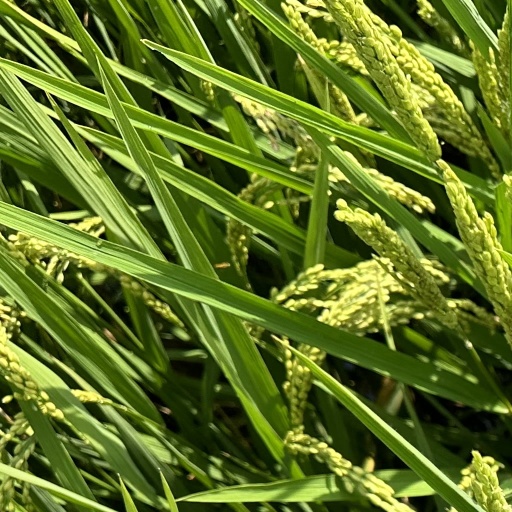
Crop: rice